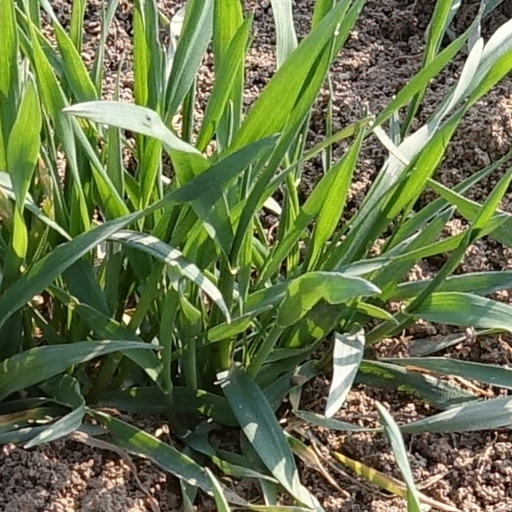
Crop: wheat